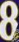
Number: 8